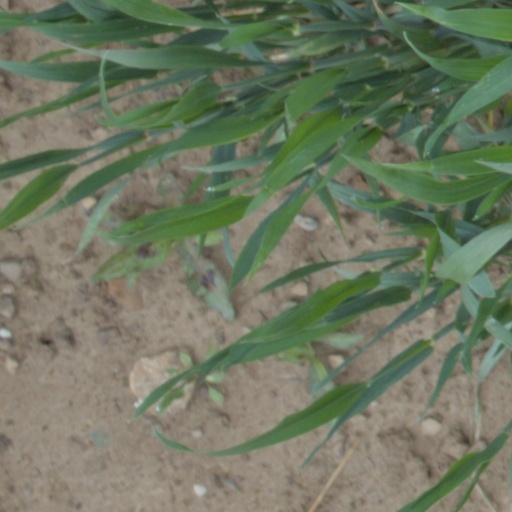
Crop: wheat